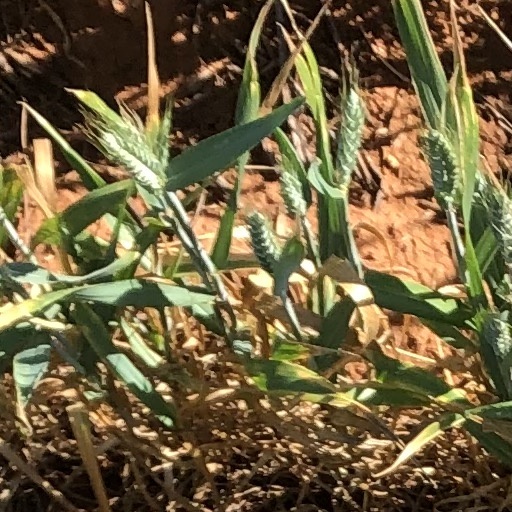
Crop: wheat